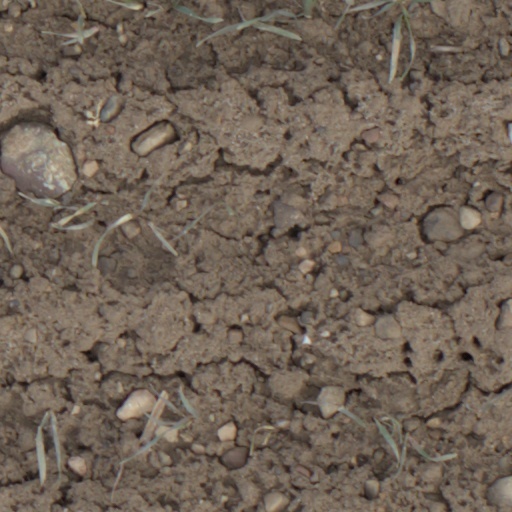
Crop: wheat